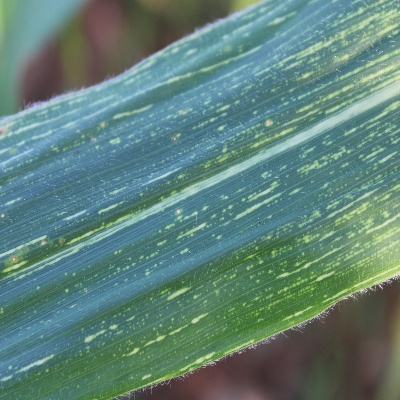
Crop: Maize
Condition: leaf spot